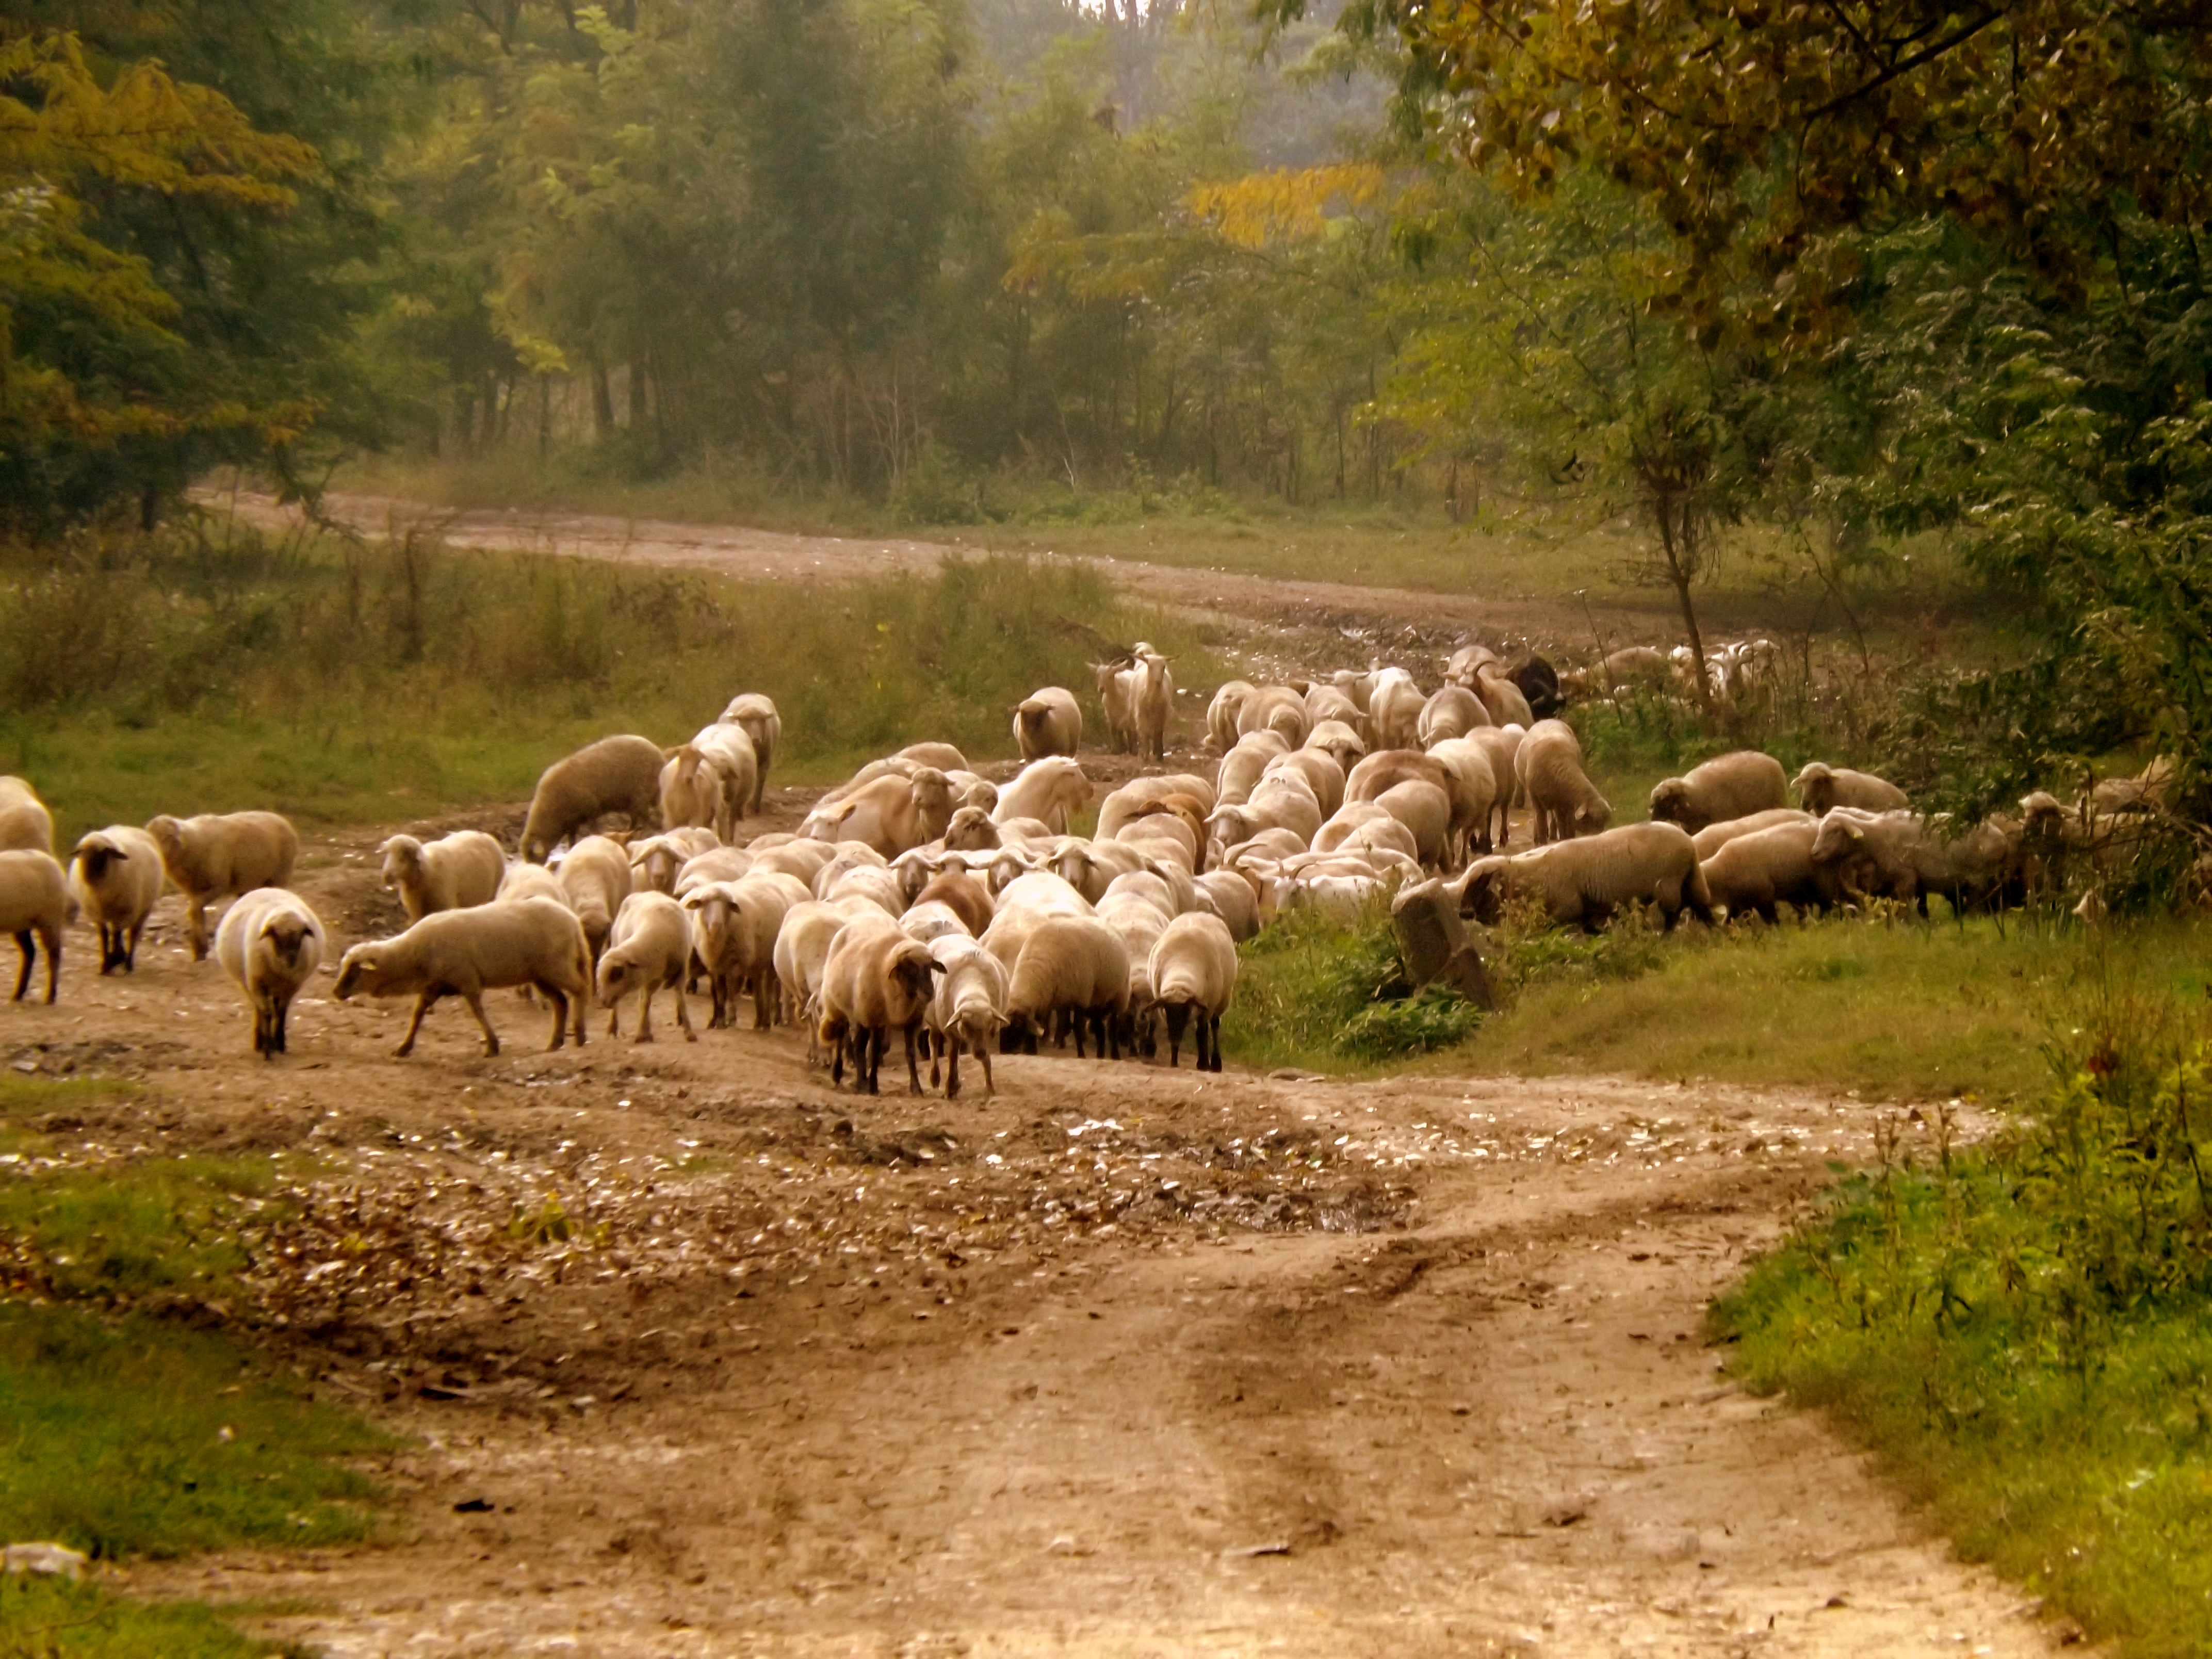
nature, forest, farm, wildlife, pet, herd, pasture, grazing, livestock, sheep, mammal, fauna, shepherd, sheeps, rural area, the flock, capra, herding, goatherd, rural environment